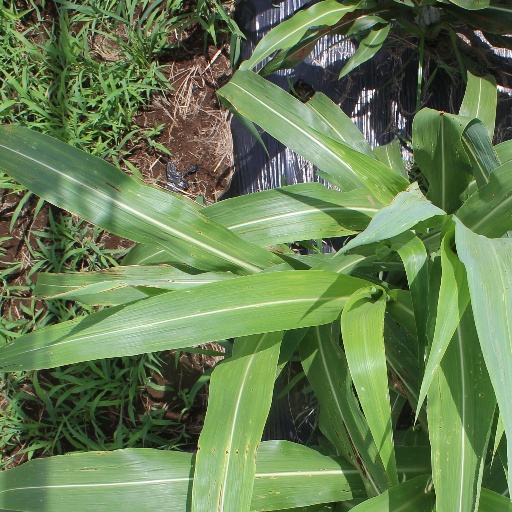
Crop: sorghum